Getting Go: The Go Doc Project

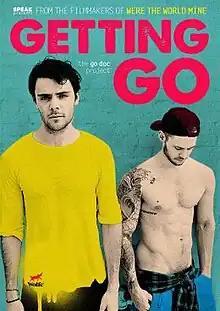

Getting Go: The Go Doc Project is a 2013 pseudo-documentary film written and directed by Cory James Krueckeberg.